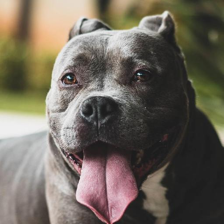
Label: animals